Gradshteyn and Ryzhik

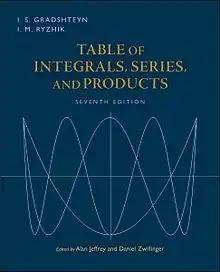
Gradshteyn and Ryzhik, seventh English edition, 2007

Gradshteyn and Ryzhik (GR) is the informal name of a comprehensive table of integrals originally compiled by the Russian mathematicians I. S. Gradshteyn and I. M. Ryzhik. Its full title today is Table of Integrals, Series, and Products.